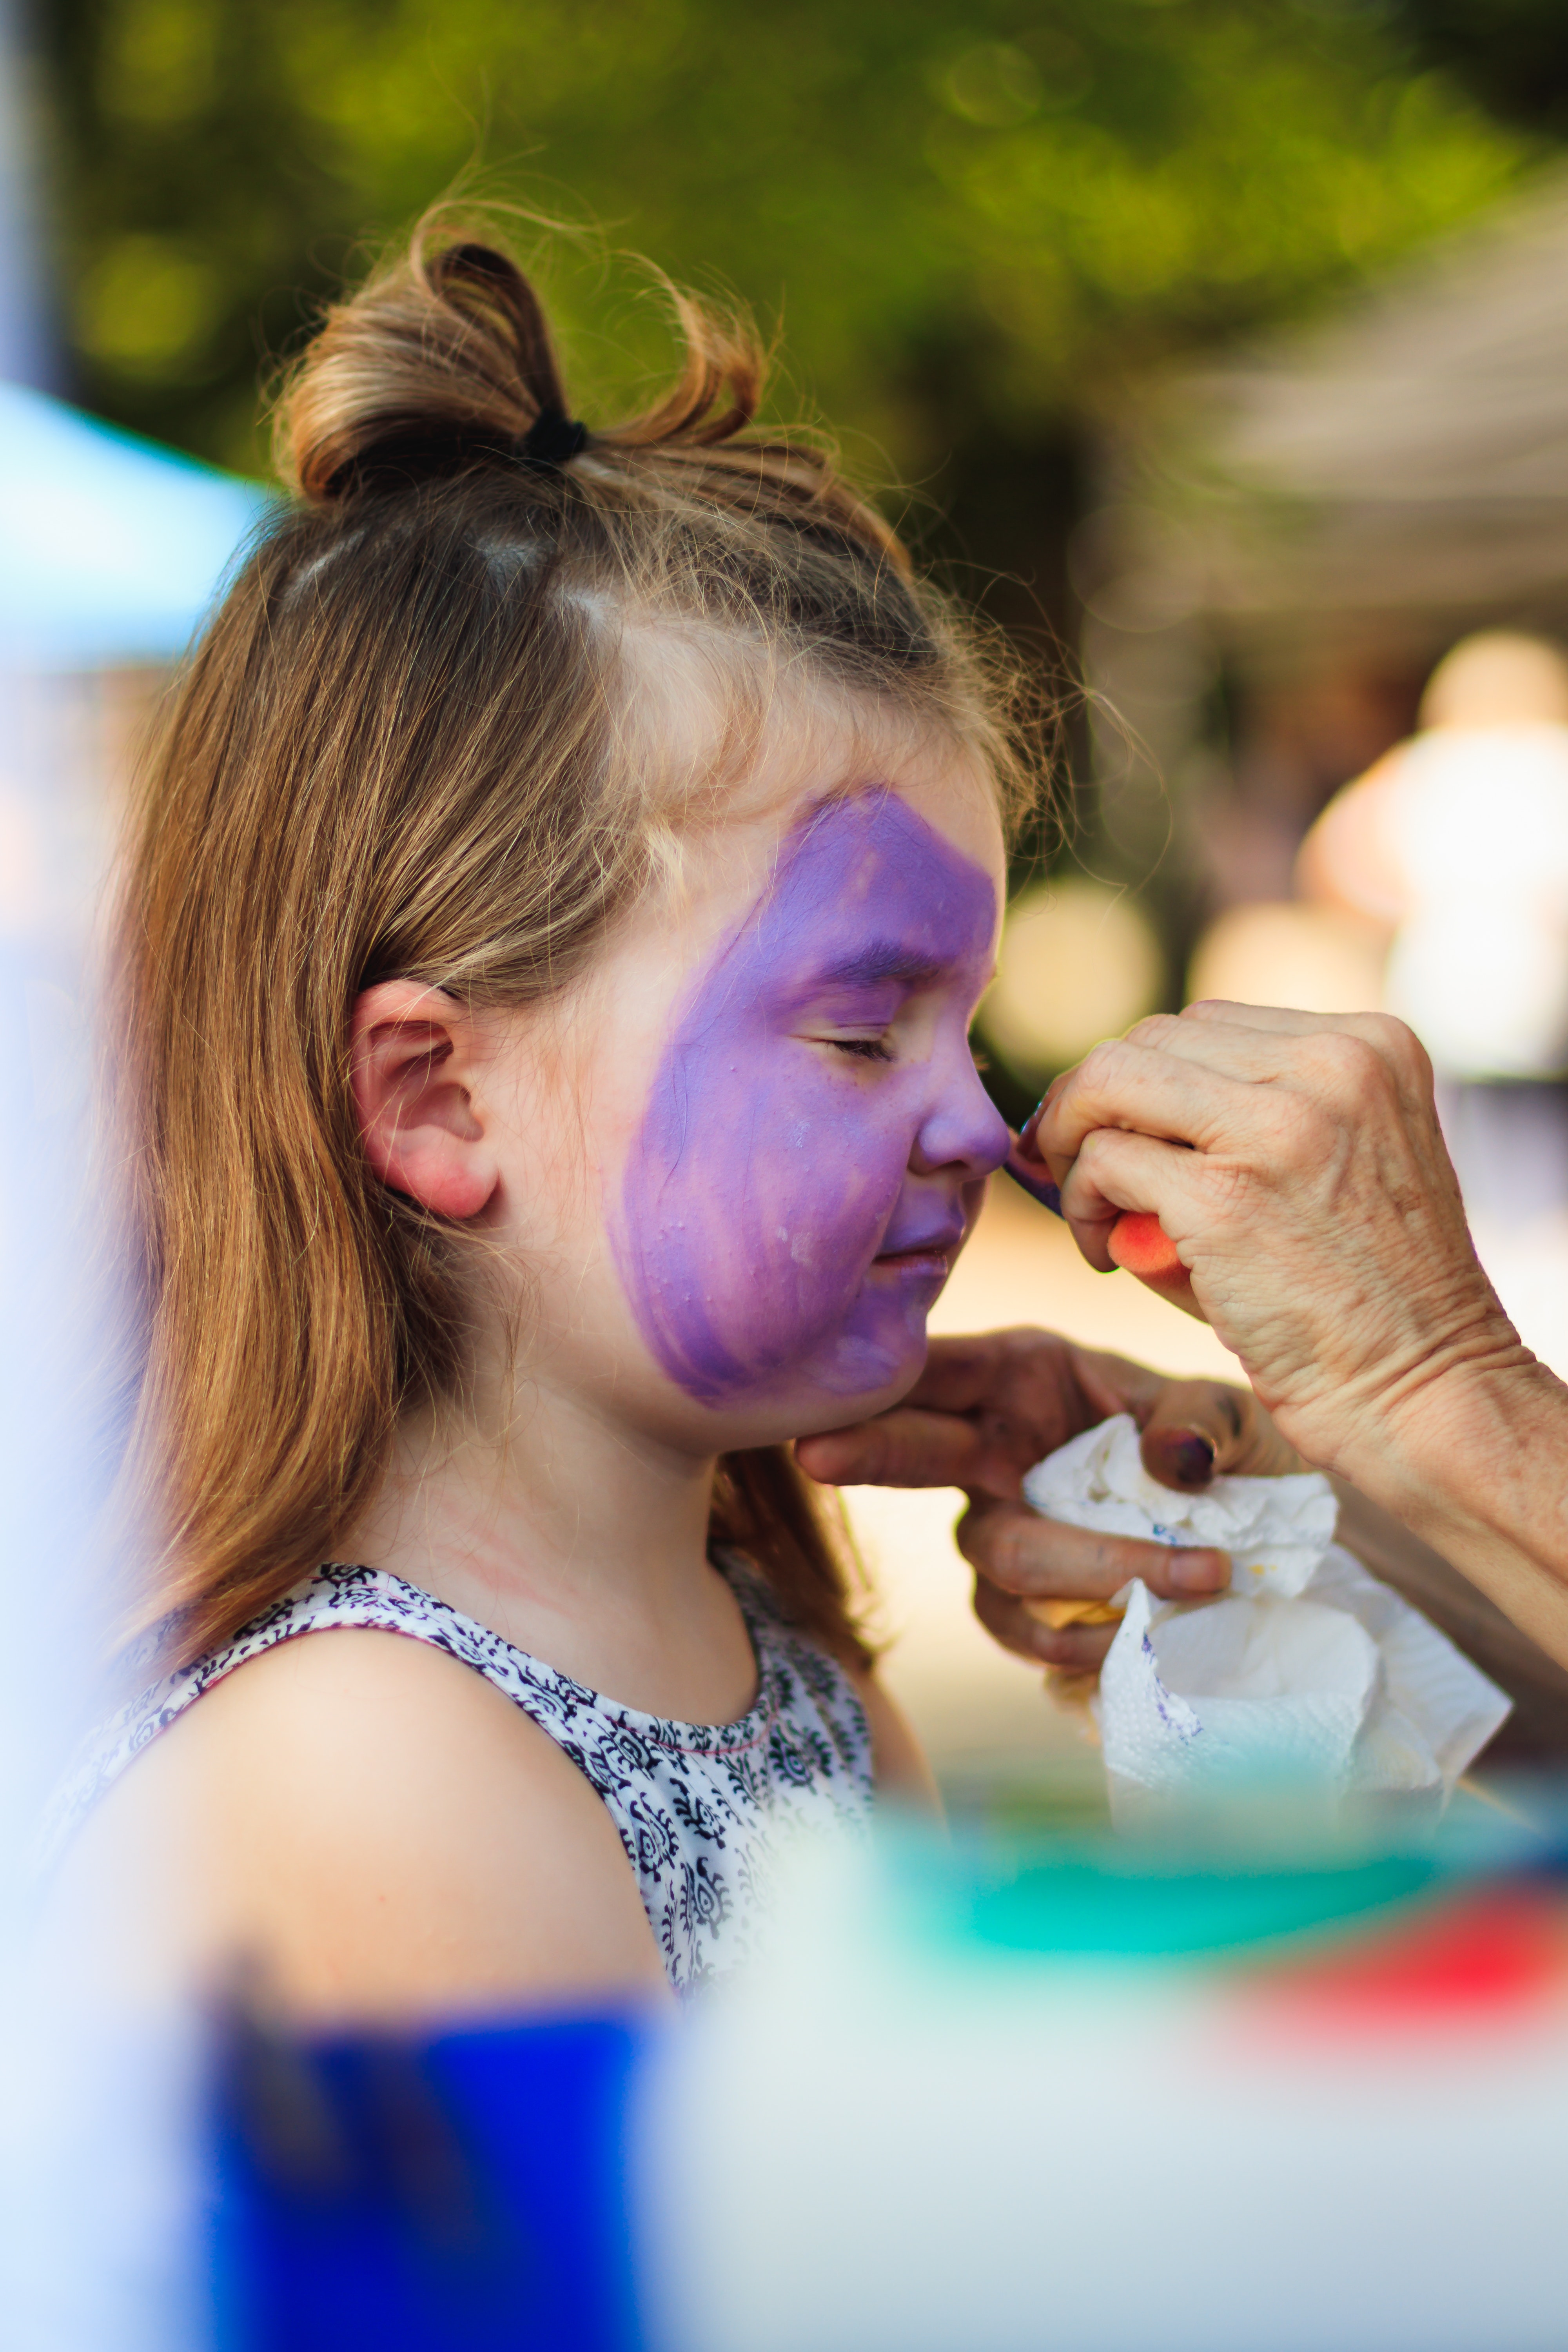
water, fun, summer, child, eating, leisure, food, vacation, ear, taste